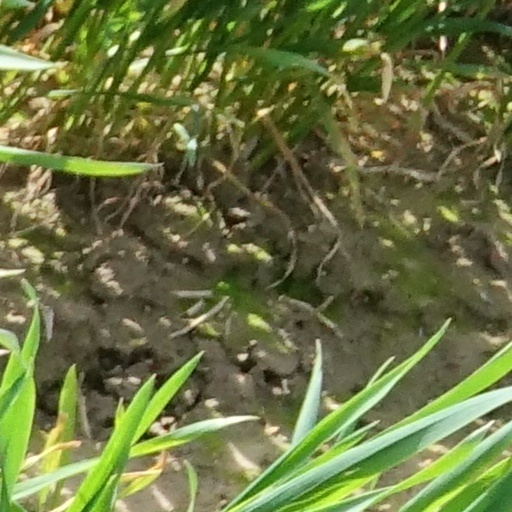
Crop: wheat